Henry of Marcy

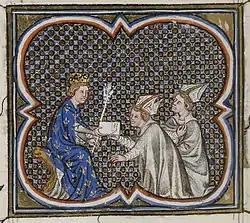

Towards the end of his life, Cardinal Henry sought the papal crown. In October 1187, when the papal court had reached Ferrara, he became a candidate to succeed Pope Urban III. He had two competitors in the election, Paolo Scolari and Alberto di Morra. In a dramatic speech, Henry withdrew from the competition, announcing that he wanted to preach the crusade, and Alberto di Morra was elected.